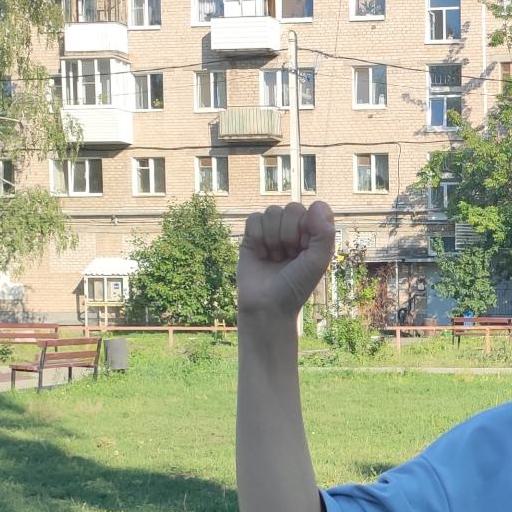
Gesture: fist